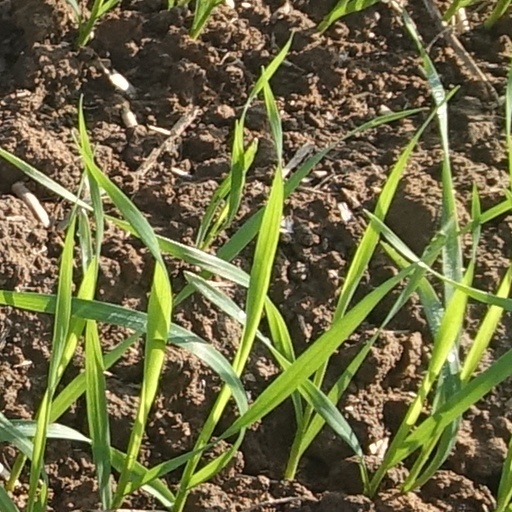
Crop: wheat